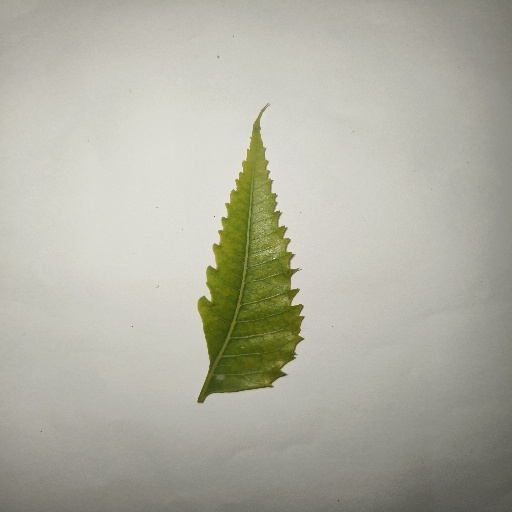
Species: Neem
Leaf condition: Yellow Leaf